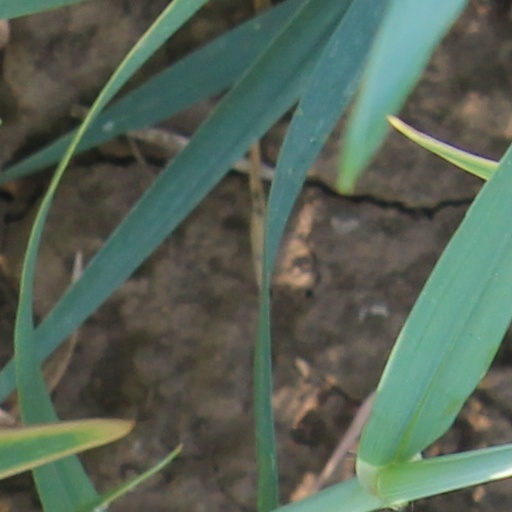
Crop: wheat